850th Strategic Missile Squadron

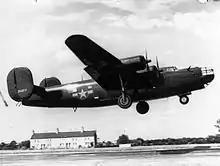
Black B-24 Liberator assigned to Carpetbagger duties

The squadron arrived at RAF Eye, its combat station, on 28 April Before it could begin combat with the 490th Group, the squadron moved to RAF Cheddington two weeks later and was attached to the 801st Bombardment Group (Provisional) to perform Operation Carpetbagger missions. It used its B-24s to drop personnel and supplies to the resistance forces in occupied France, Belgium, the Netherlands, Denmark, and Norway. The squadron was relieved from clandestine operations on 12 August 1944 and its personnel and equipment were transferred to the 857th Bombardment Squadron of the 492d Bombardment Group, which replaced the provisional 801st Group as Eighth Air Force's special operations unit. The 850th was awarded the French Croix de Guerre with Palm for its support of French resistance forces. The squadron was reformed at RAF Eye in the 490th Group, which was in the process of converting from Liberators to the Boeing B-17 Flying Fortress as the 93d Combat Bombardment Wing transitioned to make the 3d Bombardment Division an all B-17 unit.